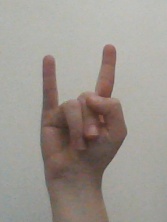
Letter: la